List of common microcontrollers

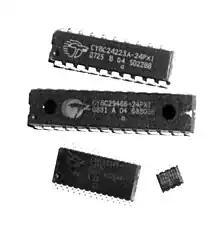
Cypress PSoC chips

In 2020, Cypress Semiconductor was acquired by Infineon Technologies.